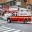
Label: ambulance